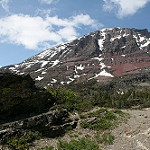
Label: mountain